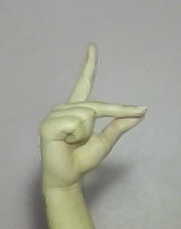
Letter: ta